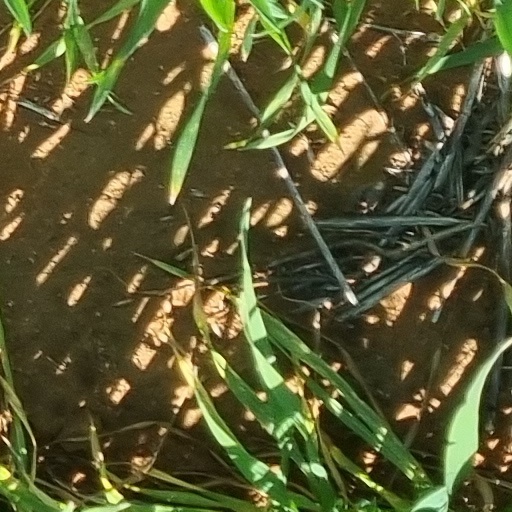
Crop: wheat